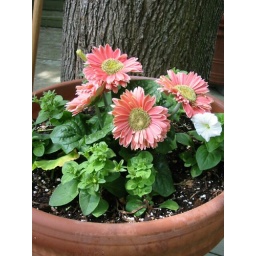
coral pink Gerbera Daisy with white Petunia in Terra Cotta